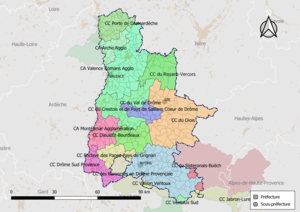
Carte des intercommunalités du département de la Drôme, France. Composition au 1er janvier 2019.
Au 1ᵉʳ janvier 2020, le département de la Drôme compte 10 établissements publics de coopération intercommunale à fiscalité propre dont le siège est dans le département, dont un qui est interdépartemental. Par ailleurs 50 communes sont groupées dans 5 intercommunalités dont le siège est situé hors département.